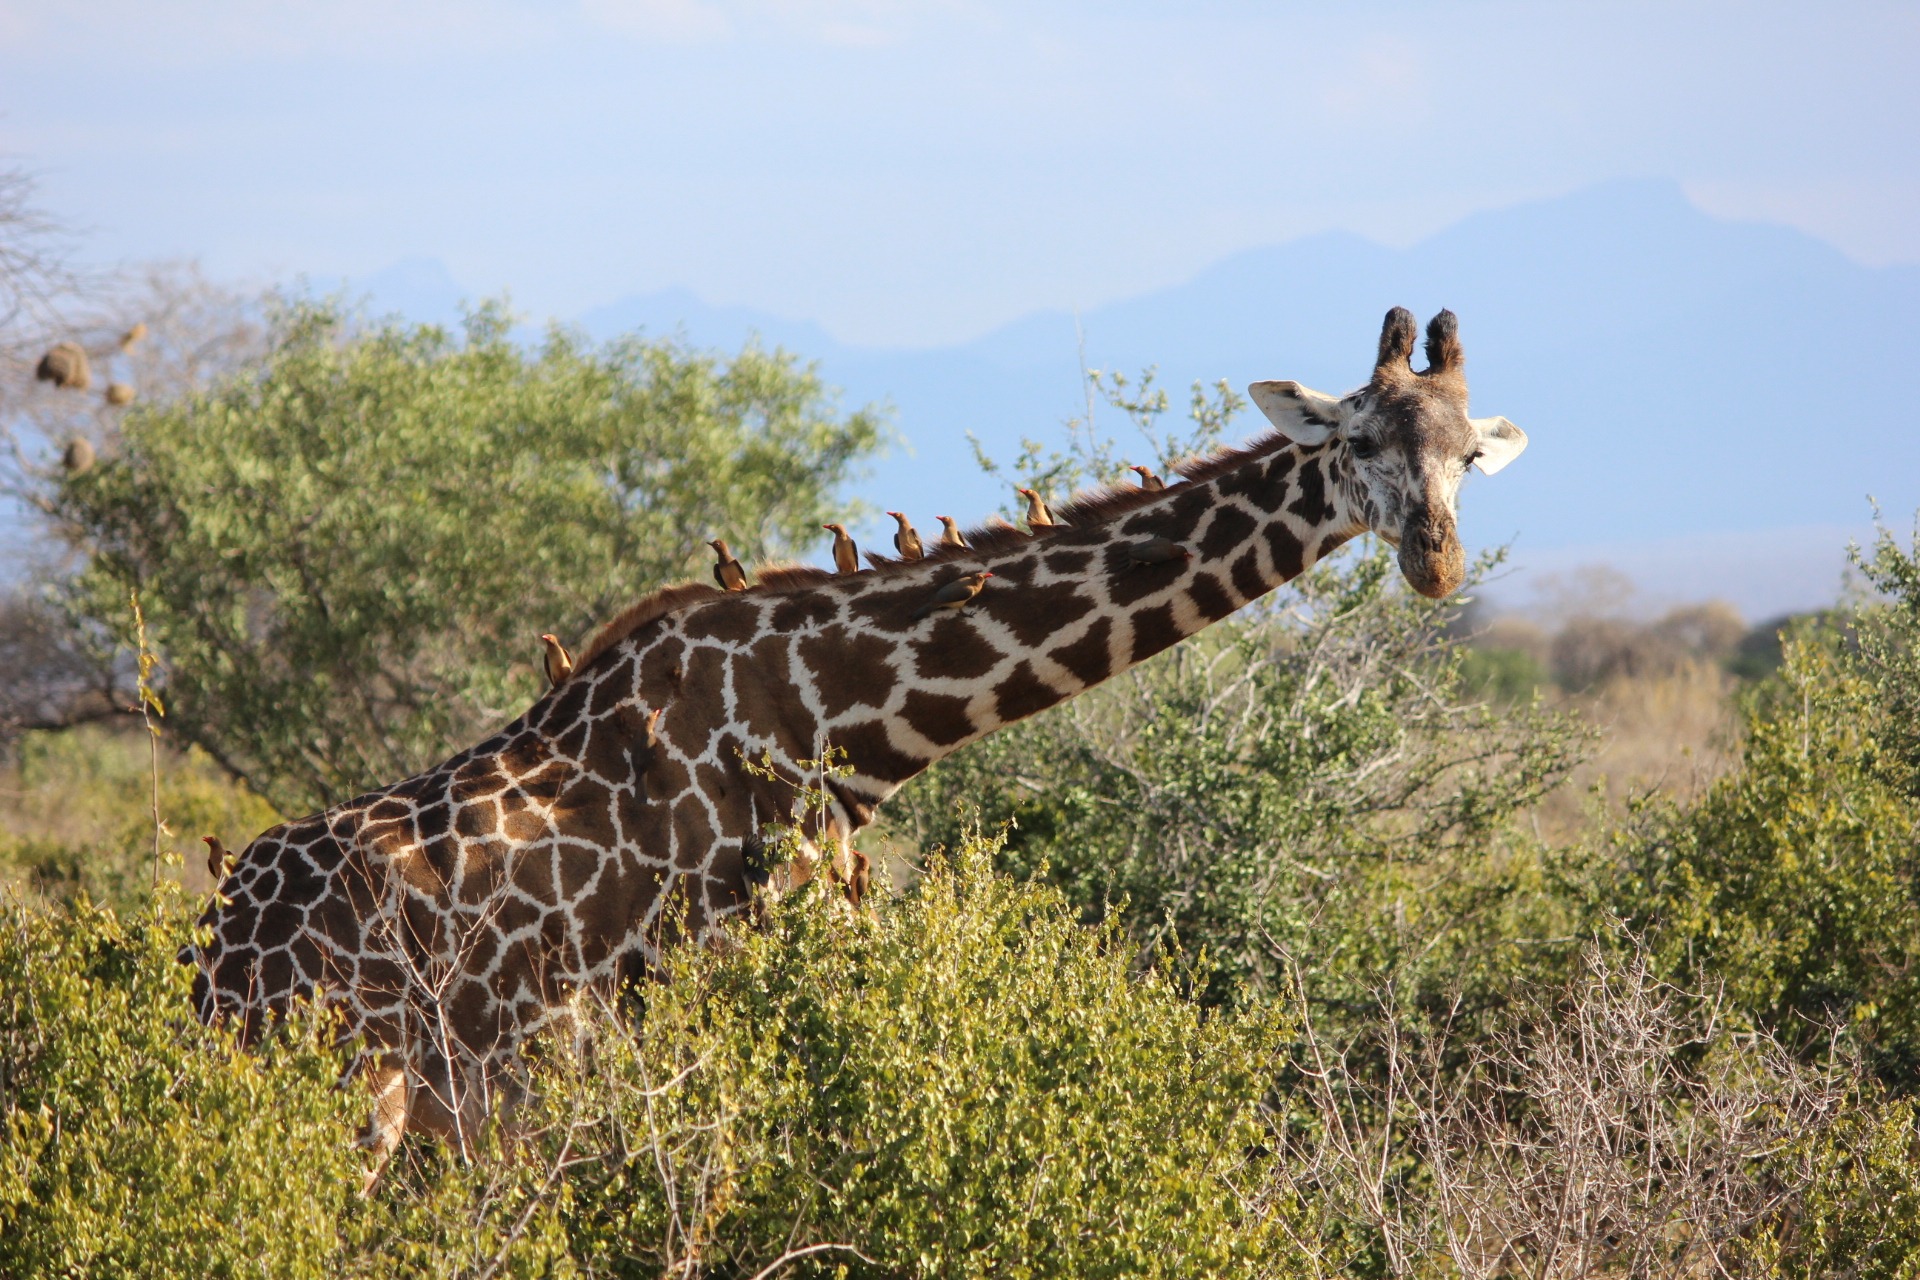
nature, adventure, wildlife, mammal, fauna, savanna, giraffe, safari, giraffidae, tsavo